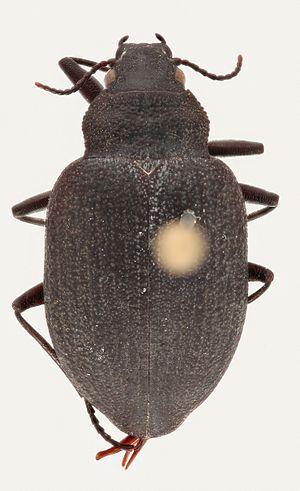
Amphizoidae est une famille d'insectes de l'ordre des coléoptères.